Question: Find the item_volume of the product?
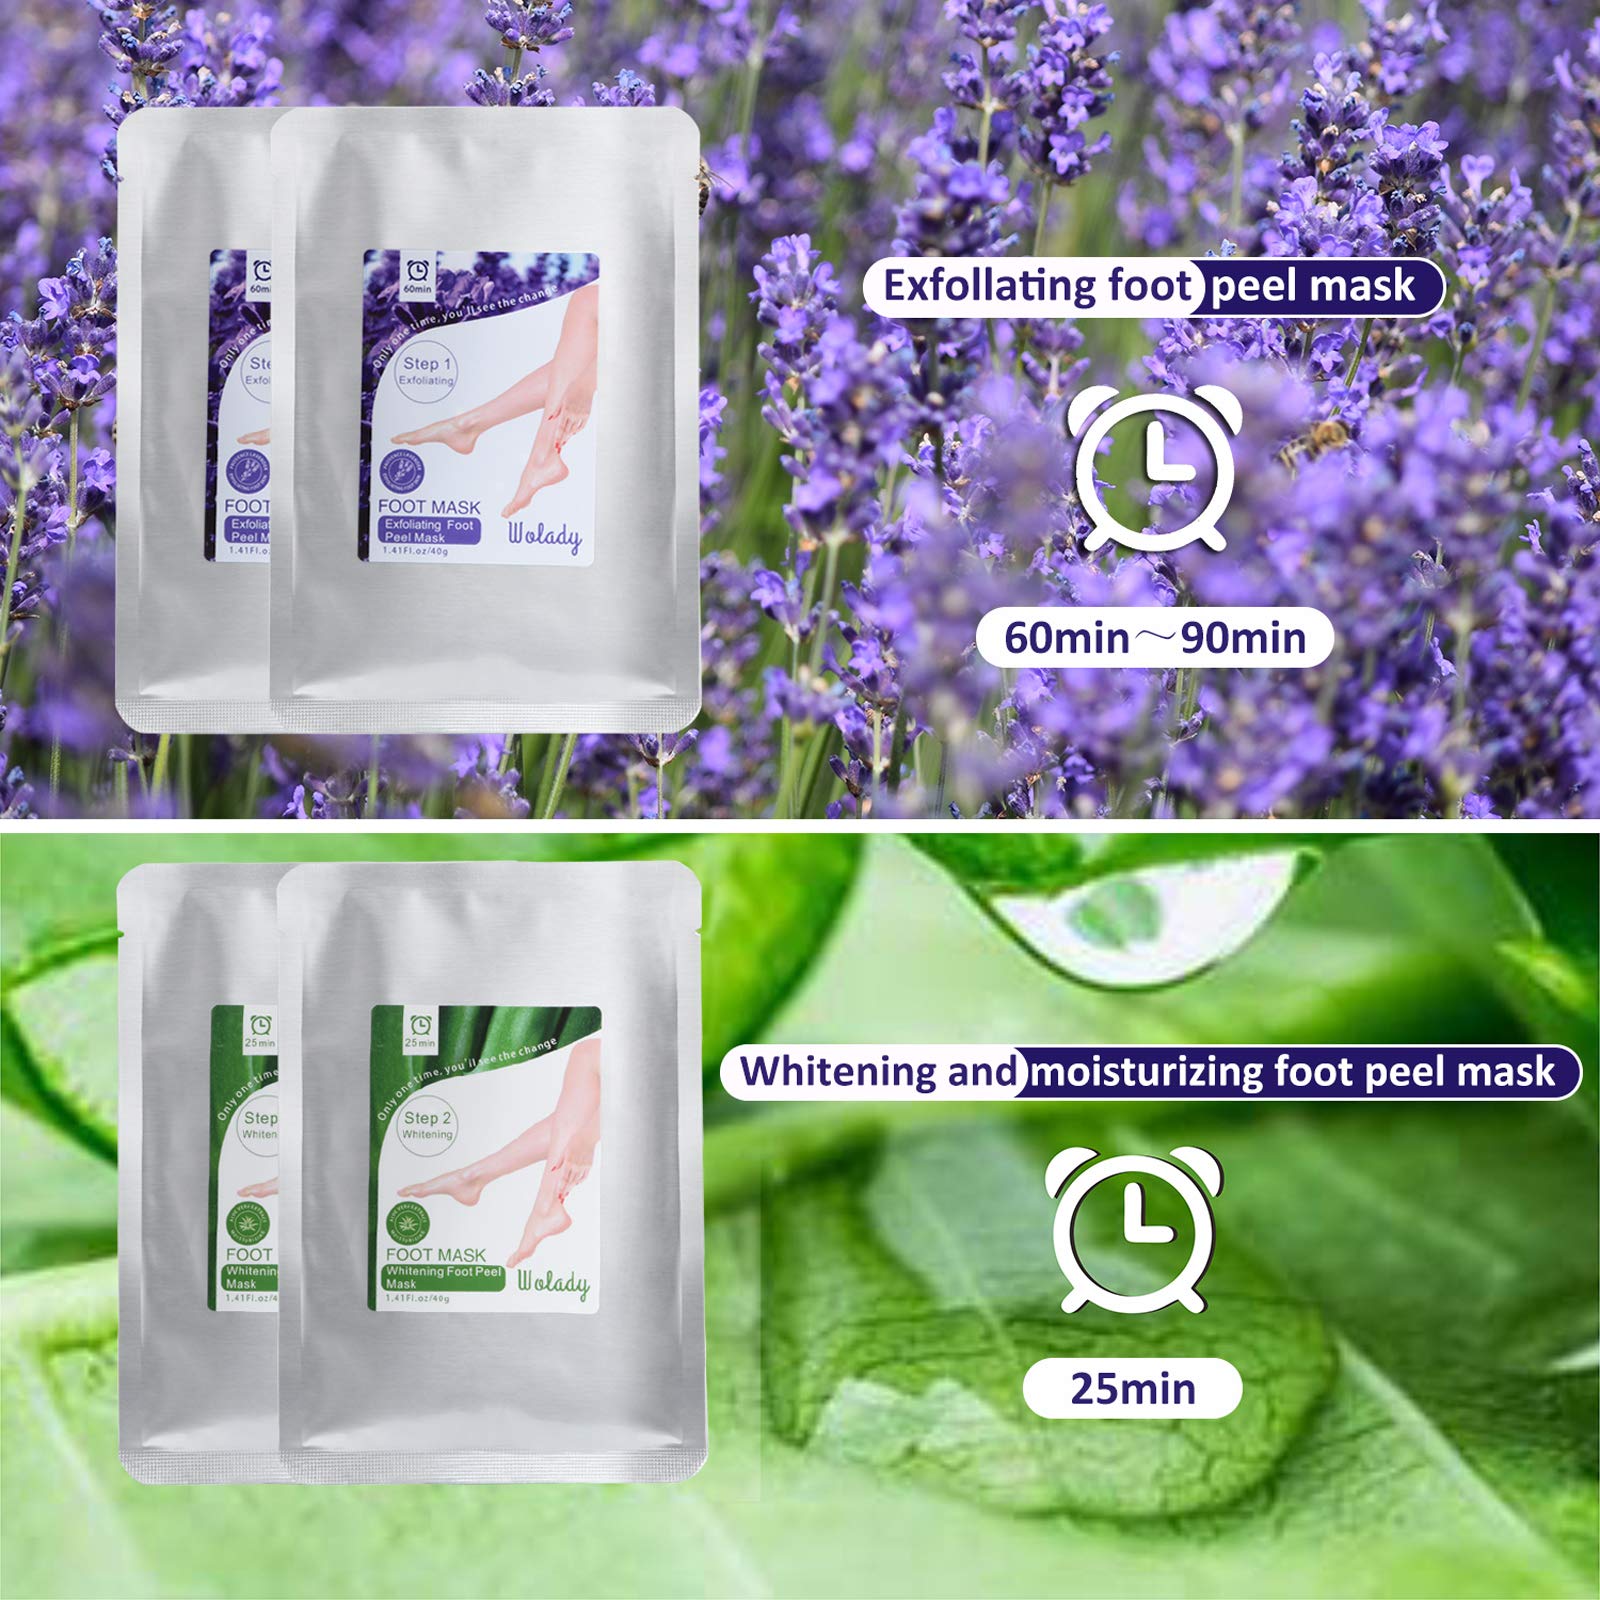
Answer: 1.41 fluid ounce